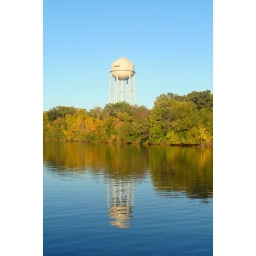
Anoka water tower reflecting in the Rum River.